Designated Targets

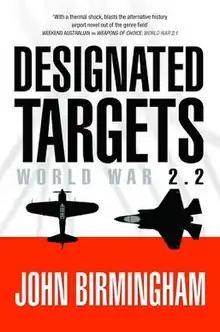
First edition

Designated Targets is a science fiction novel by Australian writer John Birmingham, the second volume of his alternate history Axis of Time trilogy.